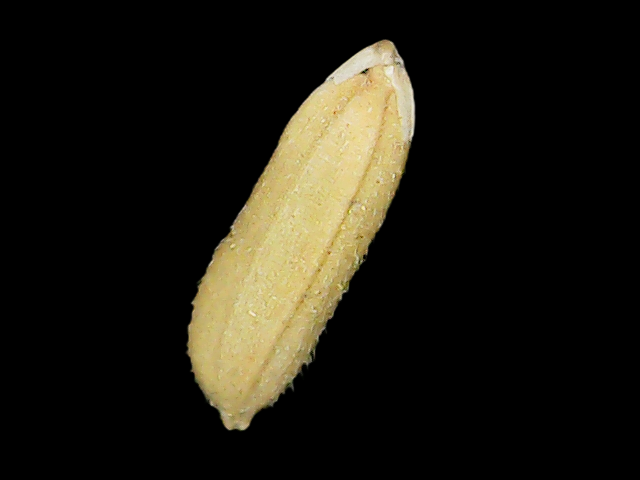
Rice variety: Binadhan16